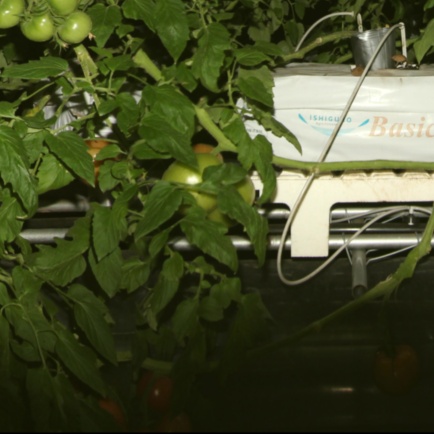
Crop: tomato